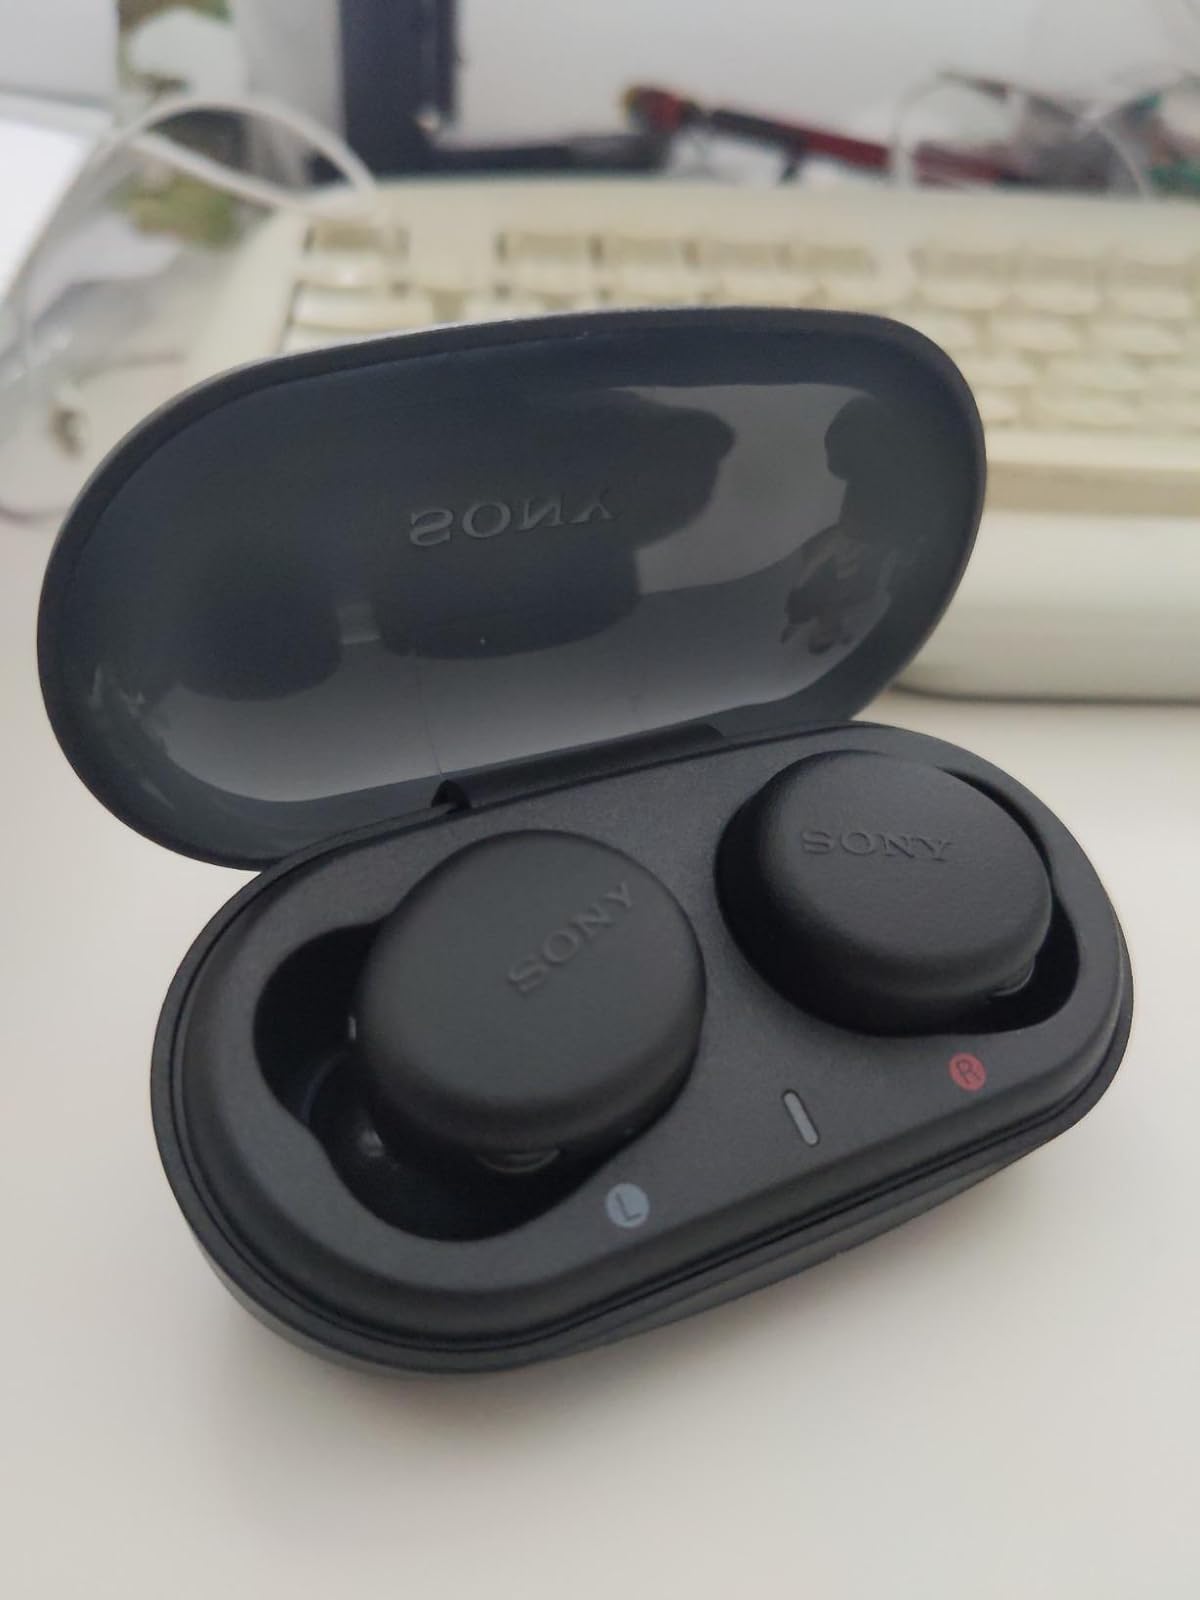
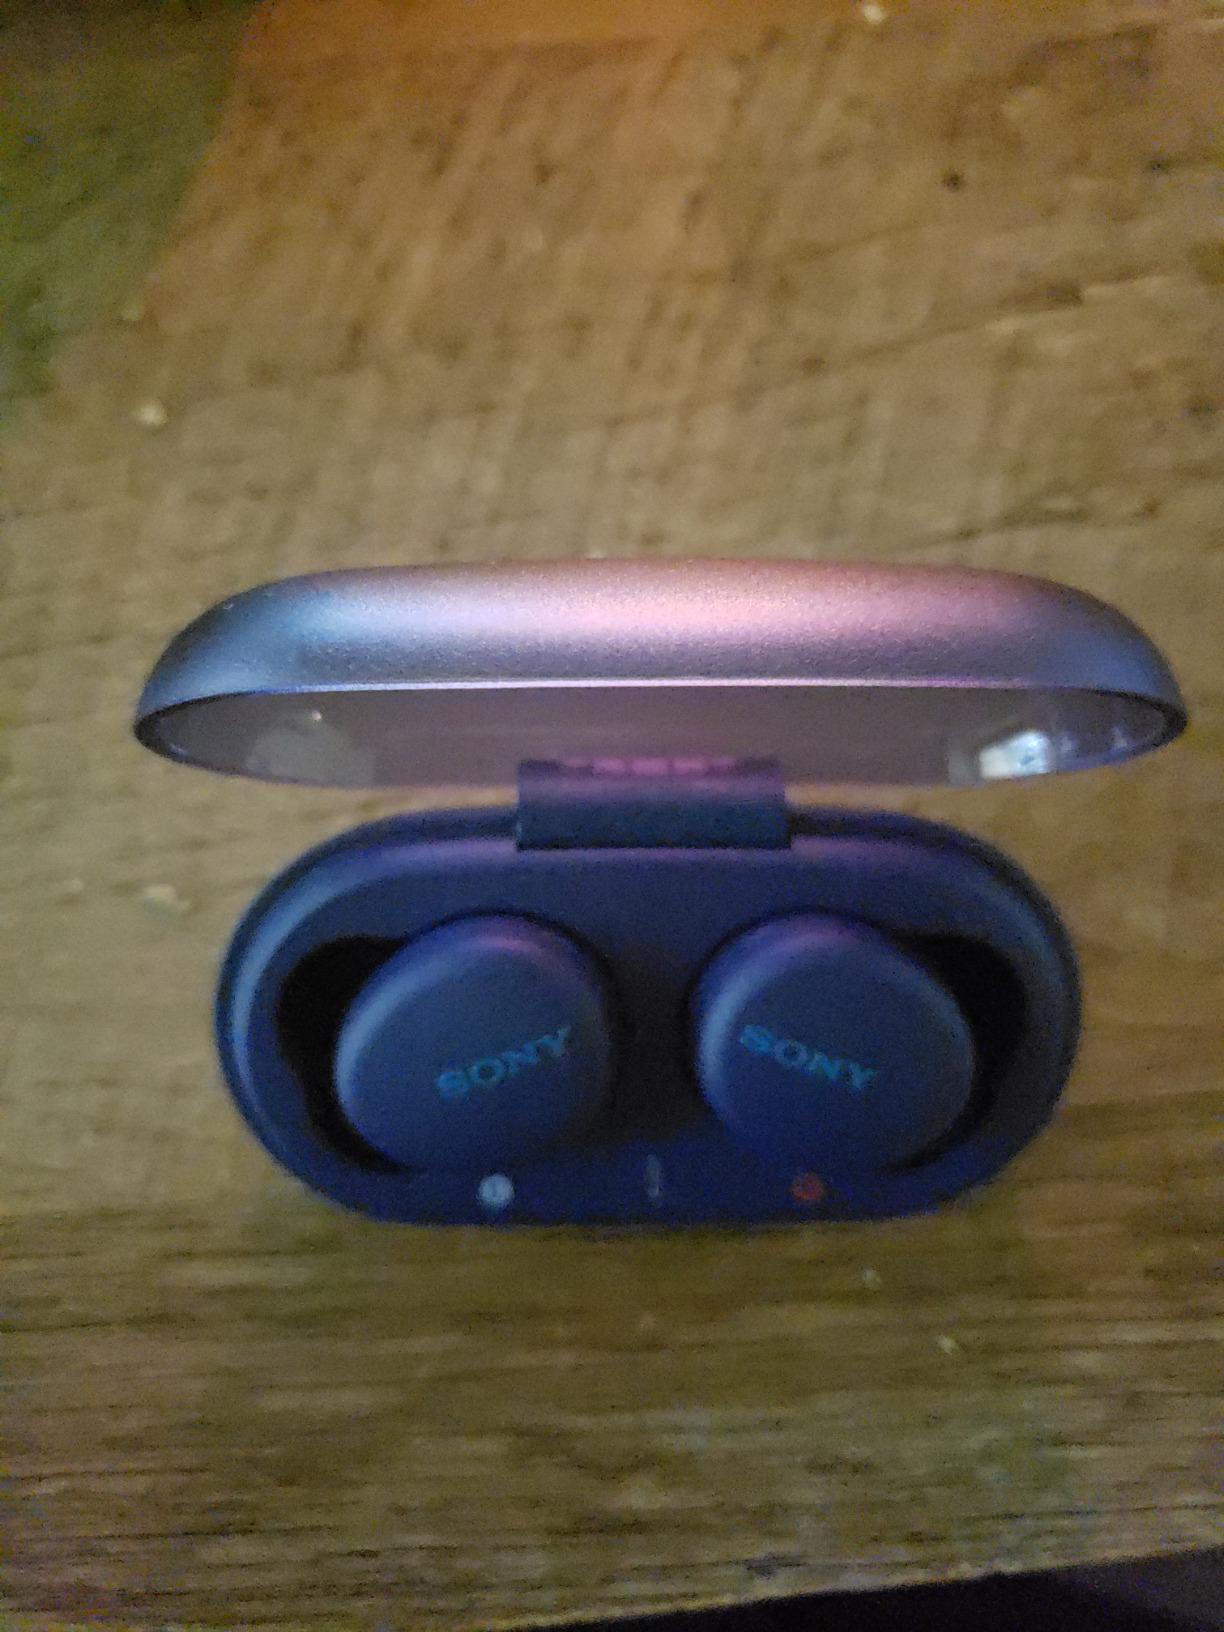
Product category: earbuds
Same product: no